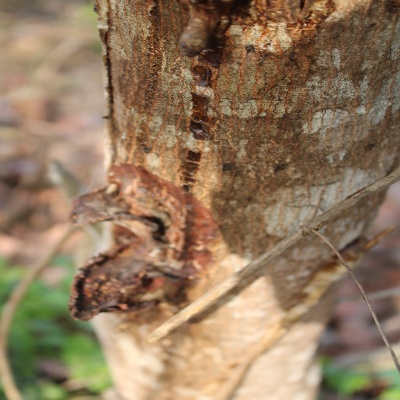
Crop: Cashew
Condition: gumosis